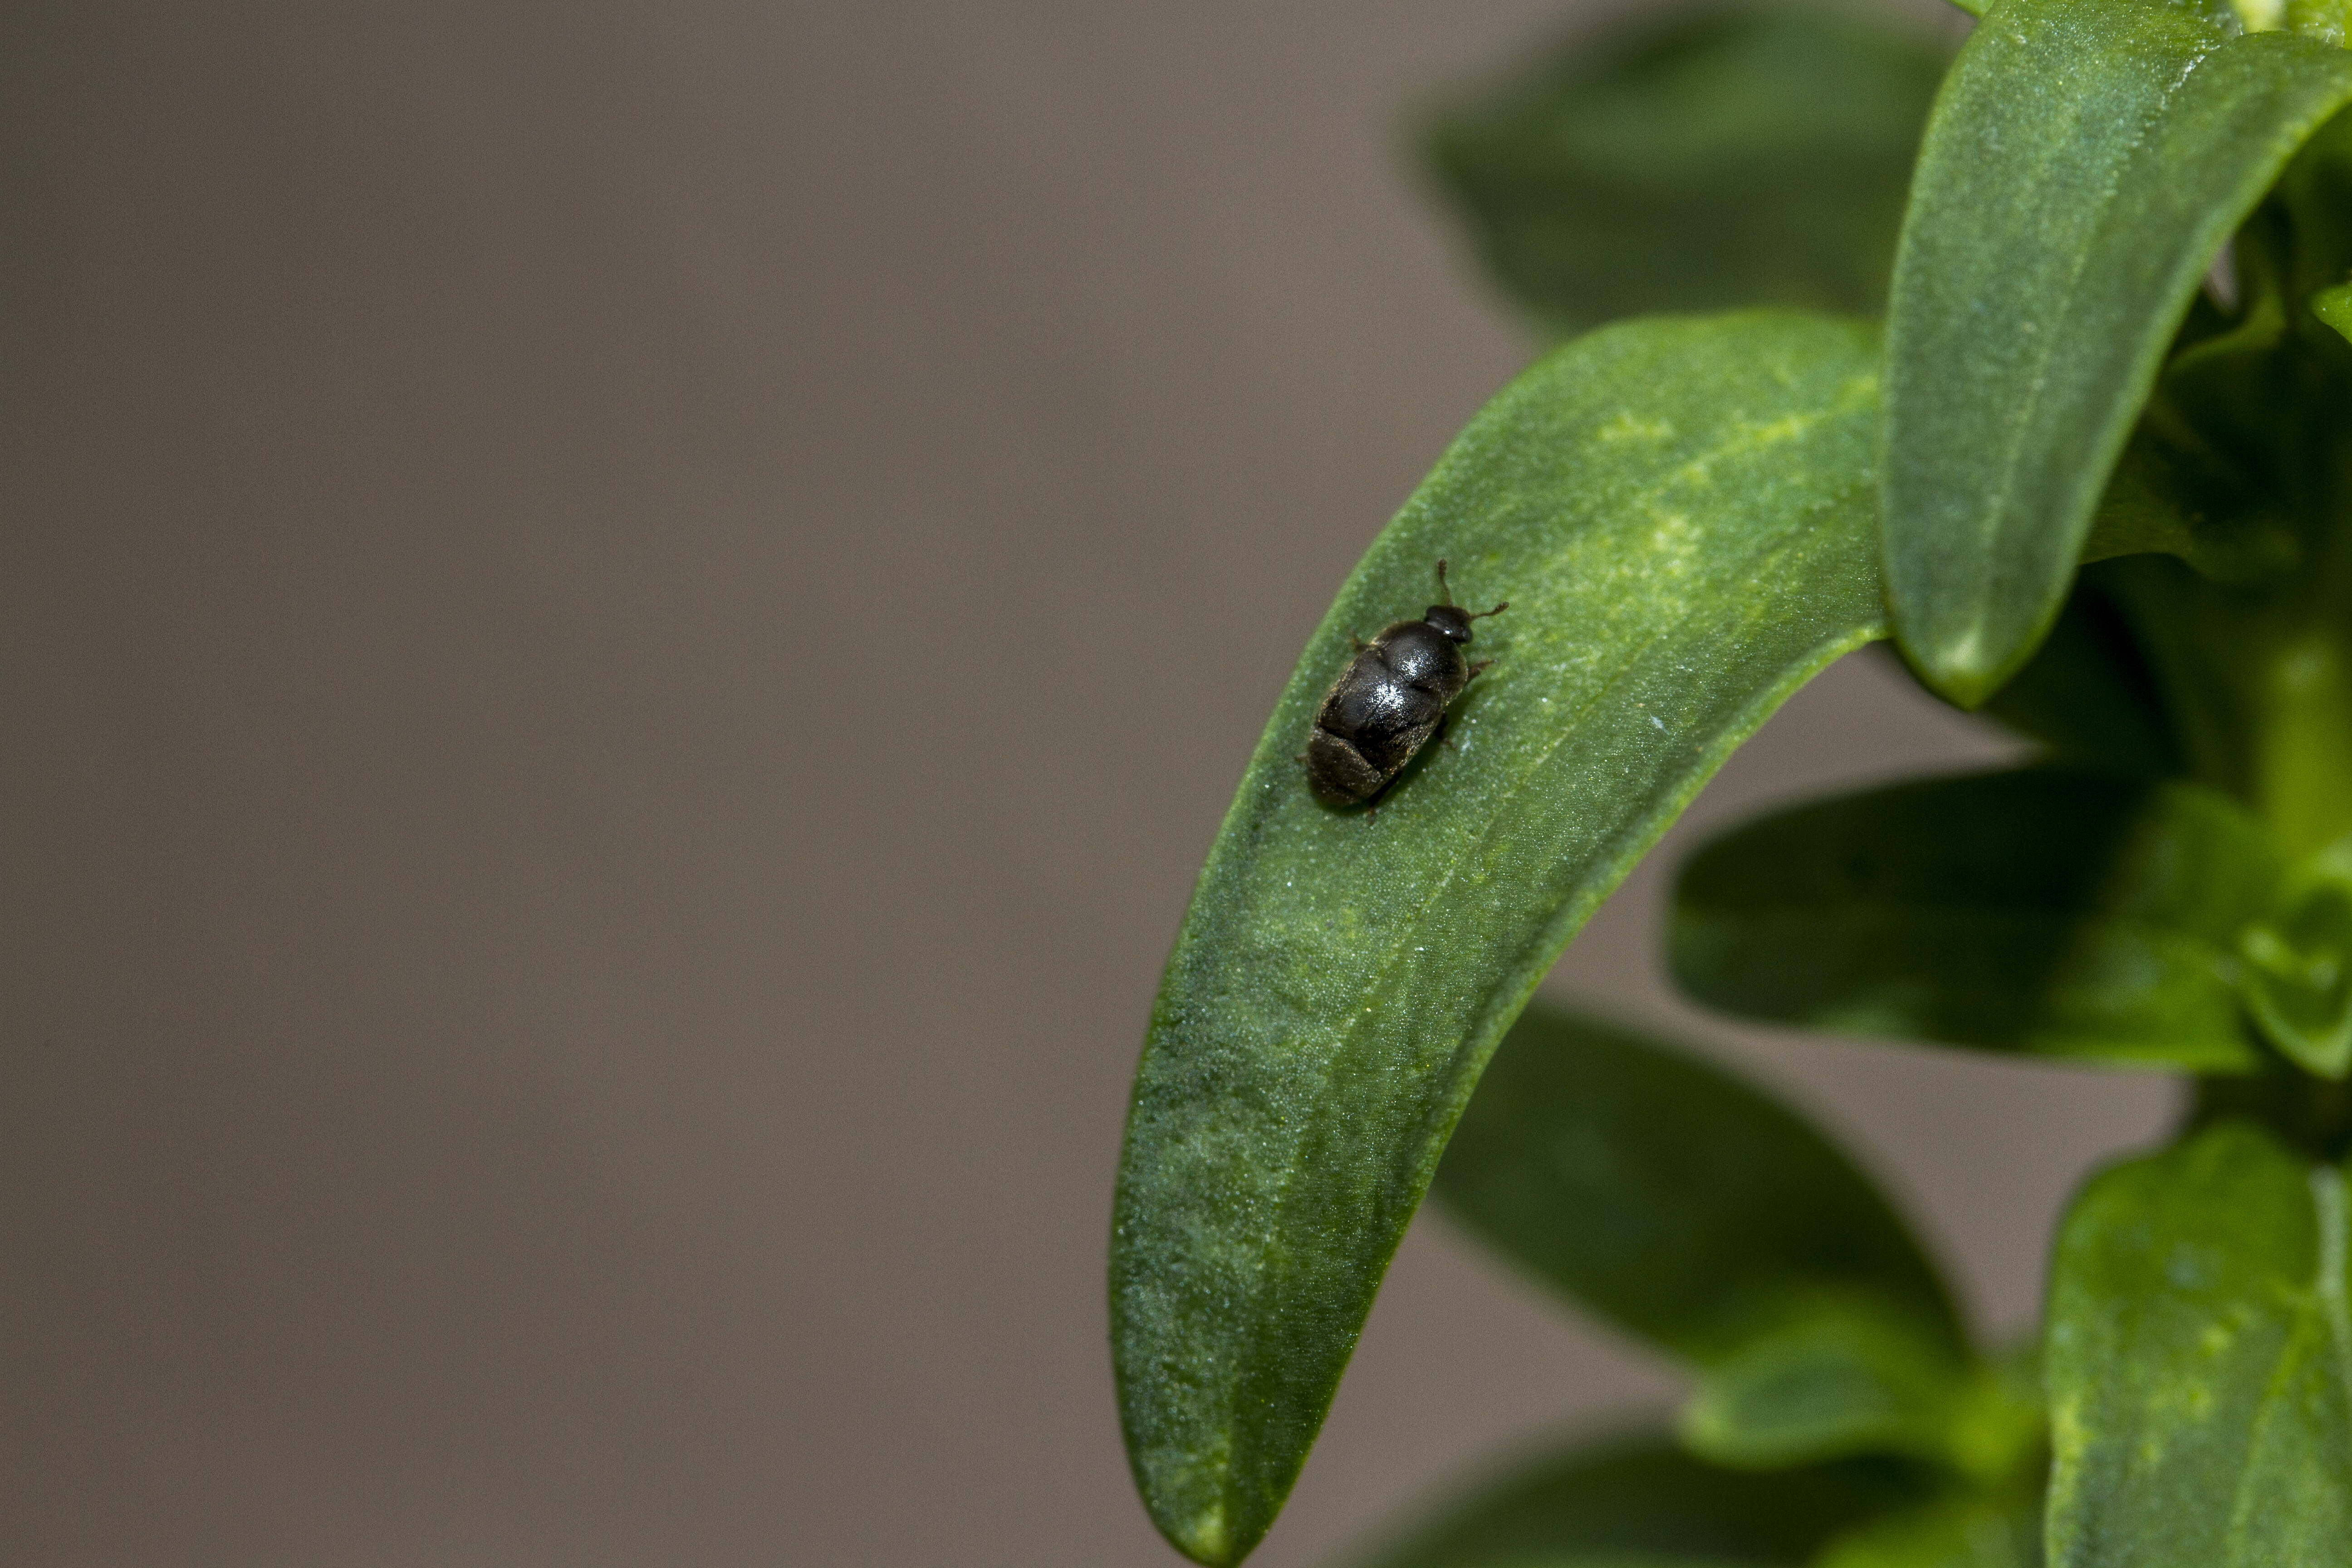
plant, leaf, flower, green, botany, flora, fauna, close up, uk, peterborough, macro photography, plant stem